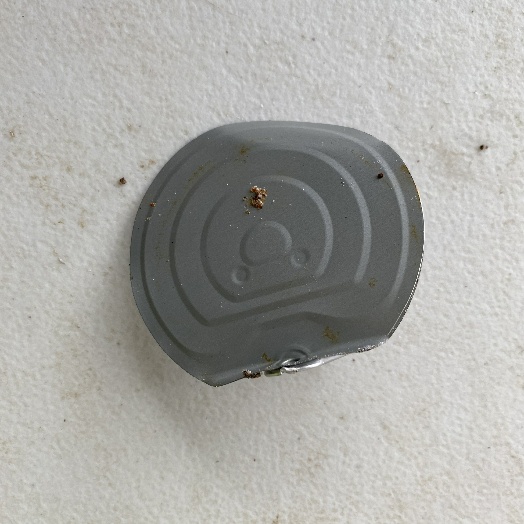
Label: Metal